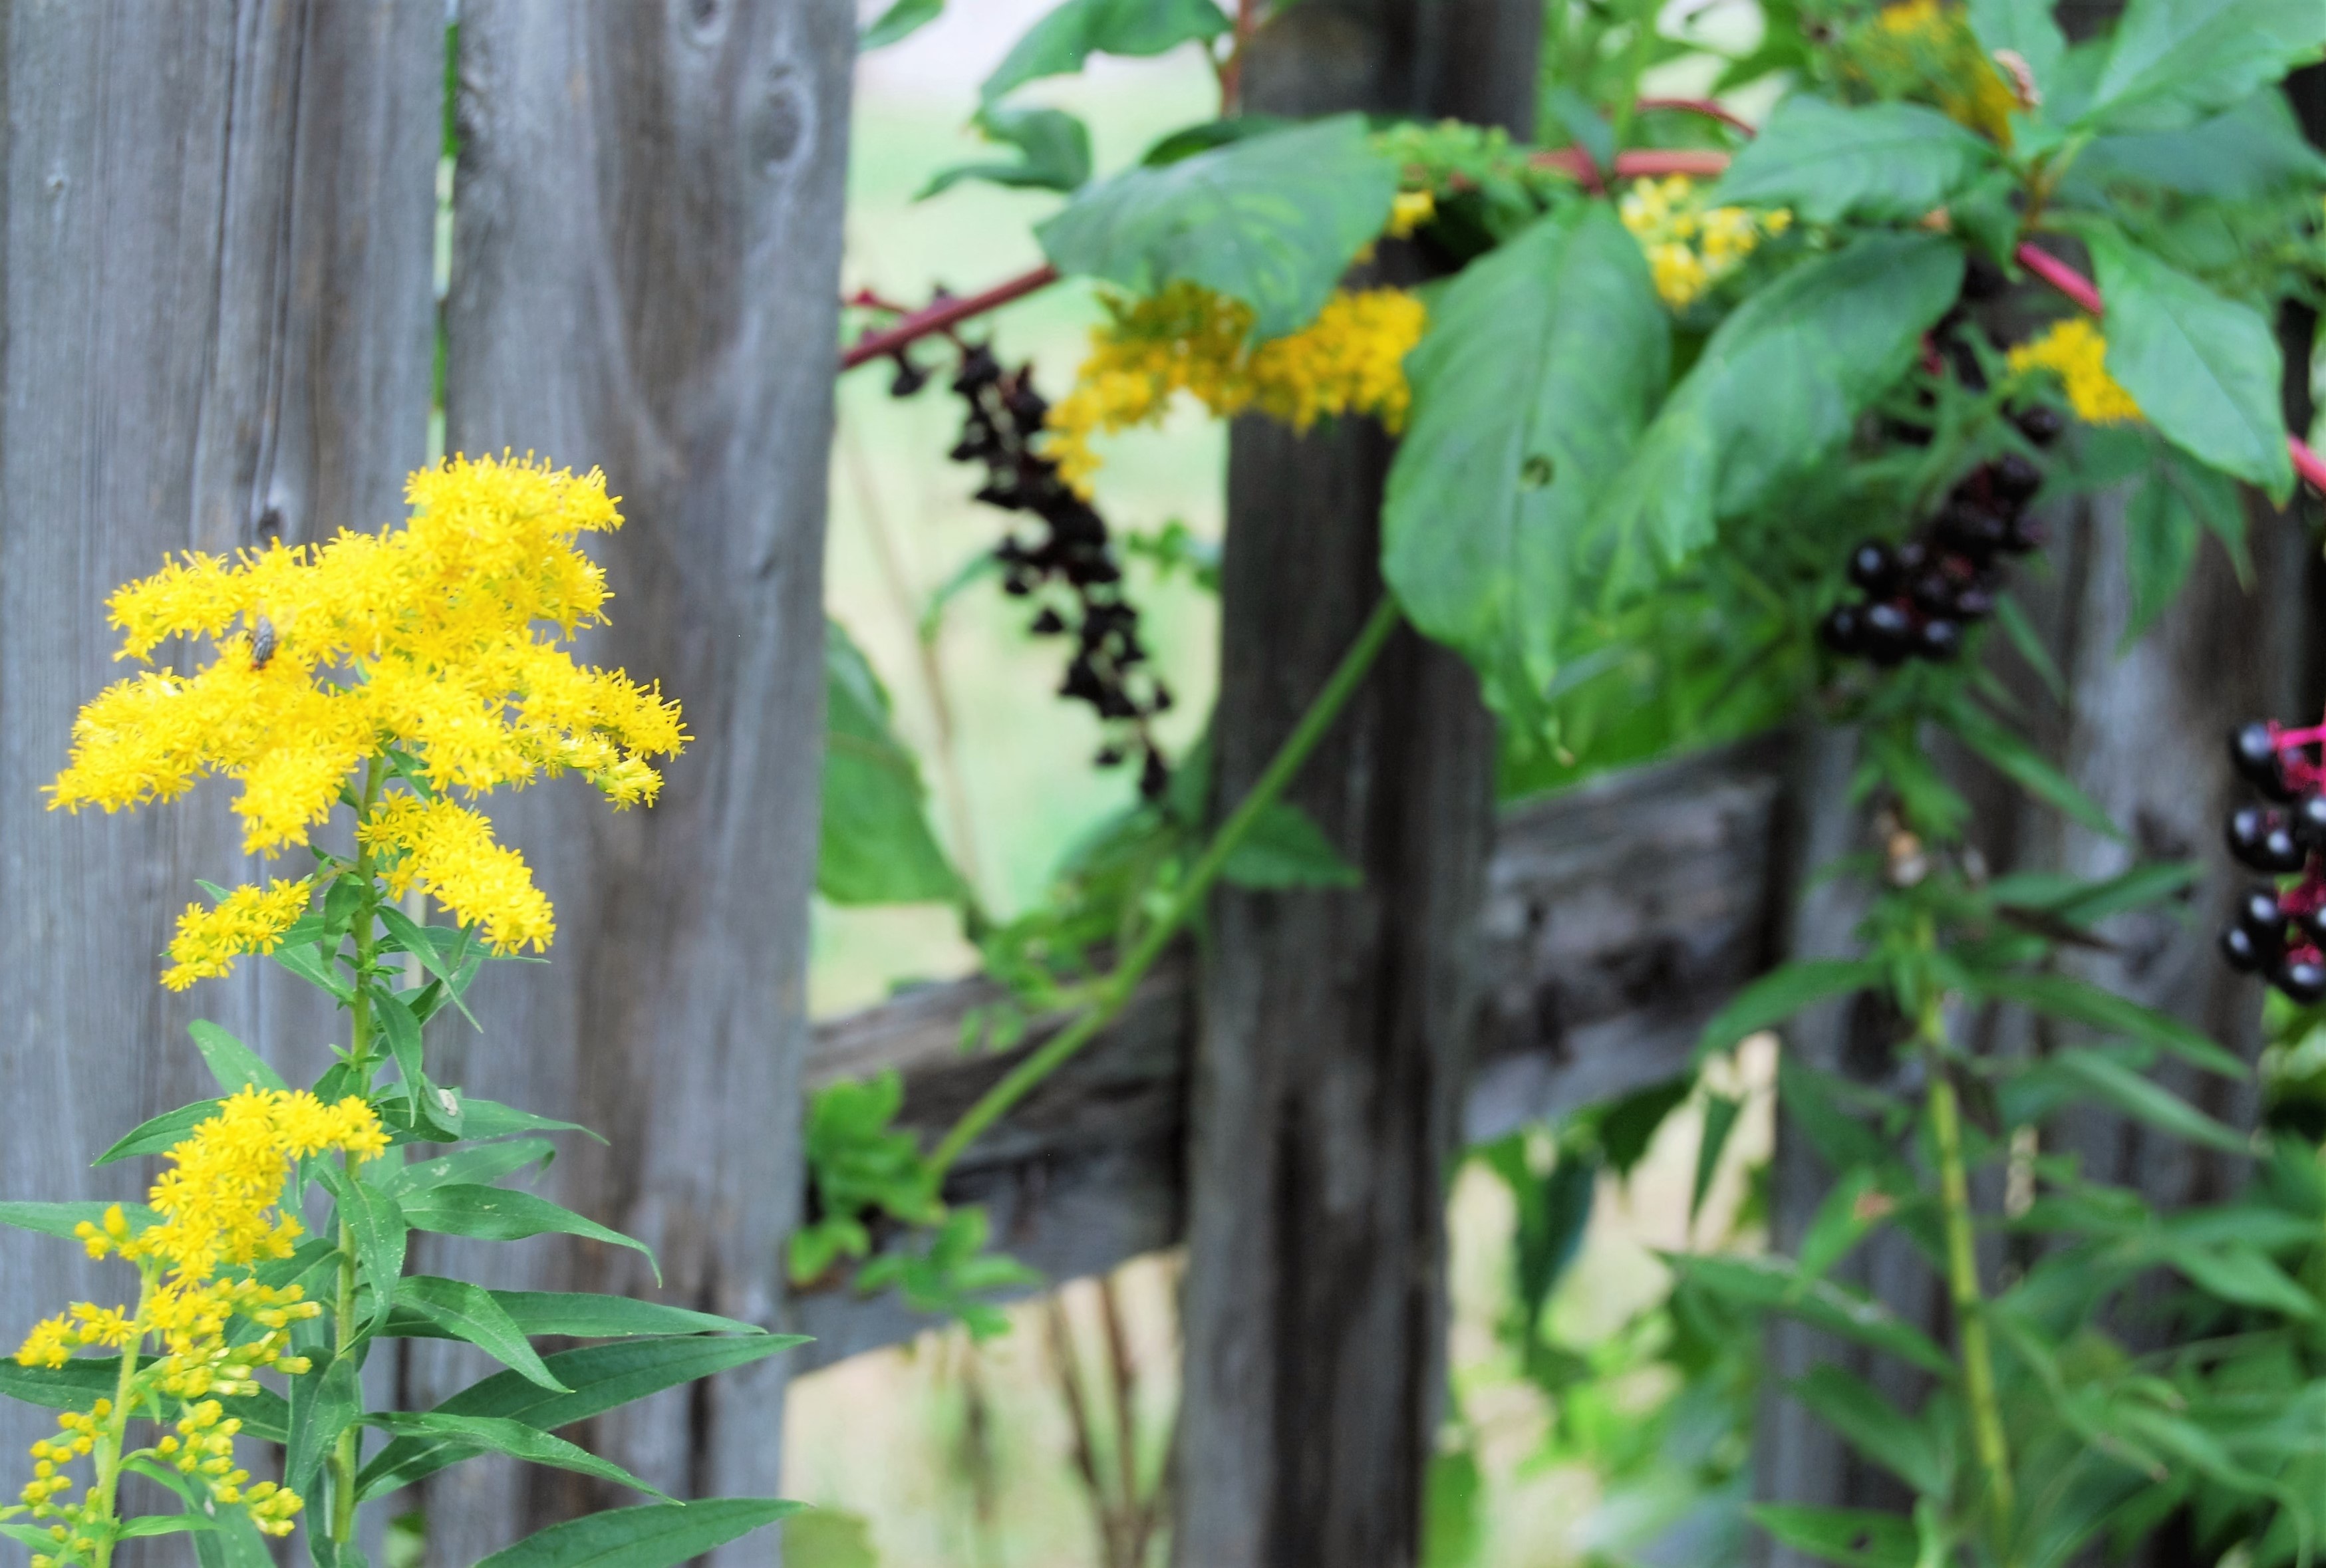
tree, plant, leaf, flower, food, produce, botany, garden, flora, wildflower, shrub, flowering plant, land plant